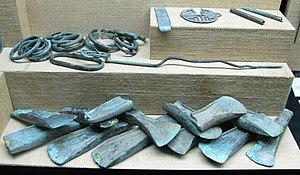
Trésor découvert en 1856 à Vernaison (Rhône), composés de 13 haches usées, de lames de faucilles et d'autres objets, destinés à être refondus. Datation vers 1100 av. J.-C.. Exposés au musée gallo-romain de Lyon
Vernaison est une commune française, de la métropole de Lyon, en région Auvergne-Rhône-Alpes, dans le Sud-Est de la France.
Le trésor de Vernaison est un ensemble d’objets en bronze découvert en 1856 dans la commune de Vernaison, dans le département du Rhône. Il est conservé et exposé au musée gallo-romain de Fourvière à Lyon.